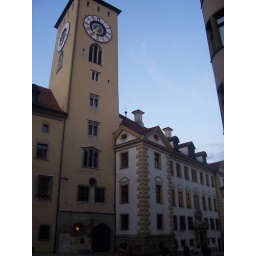
The clock tower in Regansburg...dad's hometown